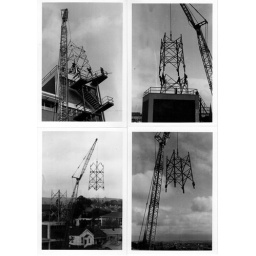
Construction of tower on the telephone exchange in Geelong Victoria